Suessiones

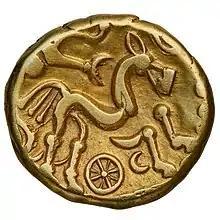
Suessionean stater, ca. 200 BC

The Suessiones were a Belgic tribe, dwelling in the modern Aisne and Oise regions during the La Tène and Roman periods.